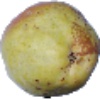
Label: Pear Williams 1